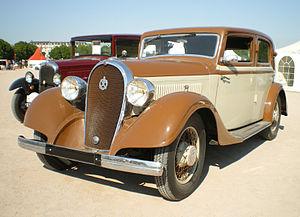
Hotchkiss 411 (1933-34 Cabourg?).
Hotchkiss est un constructeur automobile et manufacturier d'armes français, qui a produit des véhicules civils de 1904 à 1954 et des véhicules militaires jusqu'en 1969.